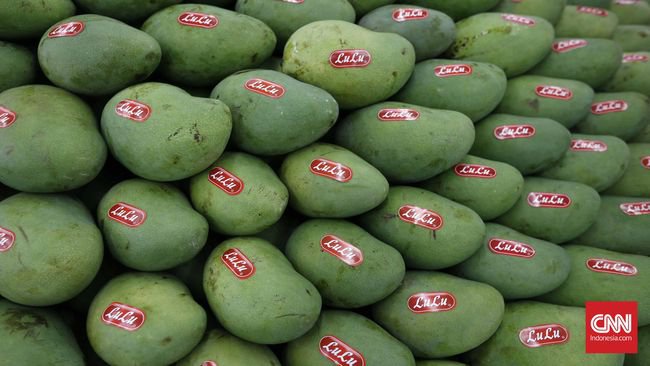
Label: Mango